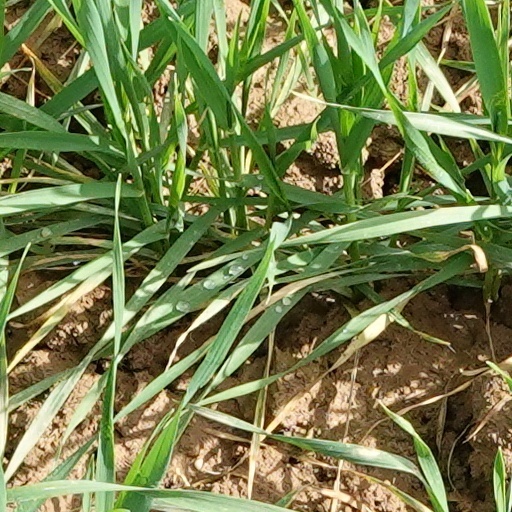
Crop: wheat